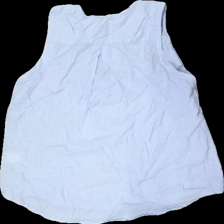
View: back
Type: Top
Category: Ladies
Brand: Holly And Whyte (Lindex)
Colors: Blue
Material: 100% cotton
Pattern: Striped
Cut: Regular, C-collar
Size: 40
Season: All
Price range: 50-100
Recommended usage: Reuse